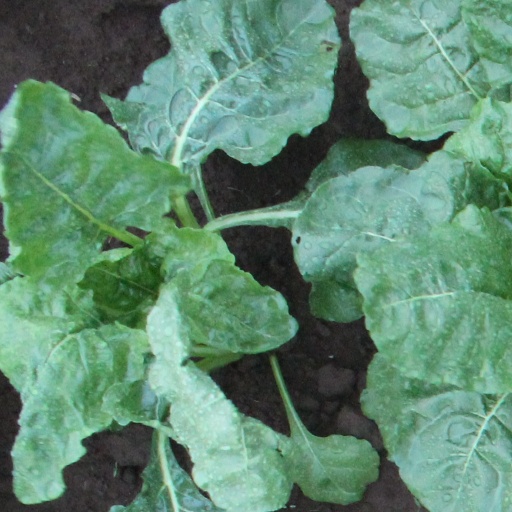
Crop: sugar beet